RAF Harrington

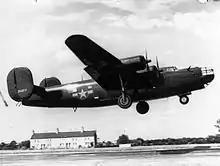
A B-24 Liberator (serial number 42-51211) nicknamed "Miss Fitts" takes off from Harrington

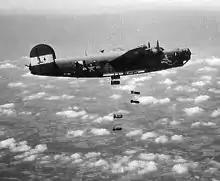
Black Painted B-24 Liberator, on a mission over Nazi-occupied Europe

The 801st Bomb Group became best known as the Carpetbaggers. The mission of the Carpetbaggers was to fly Special Operations missions which entailed delivering supplies to resistance groups in enemy-occupied countries.